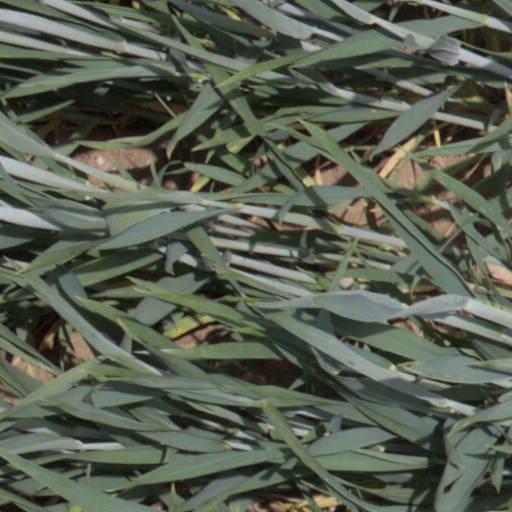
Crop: wheat